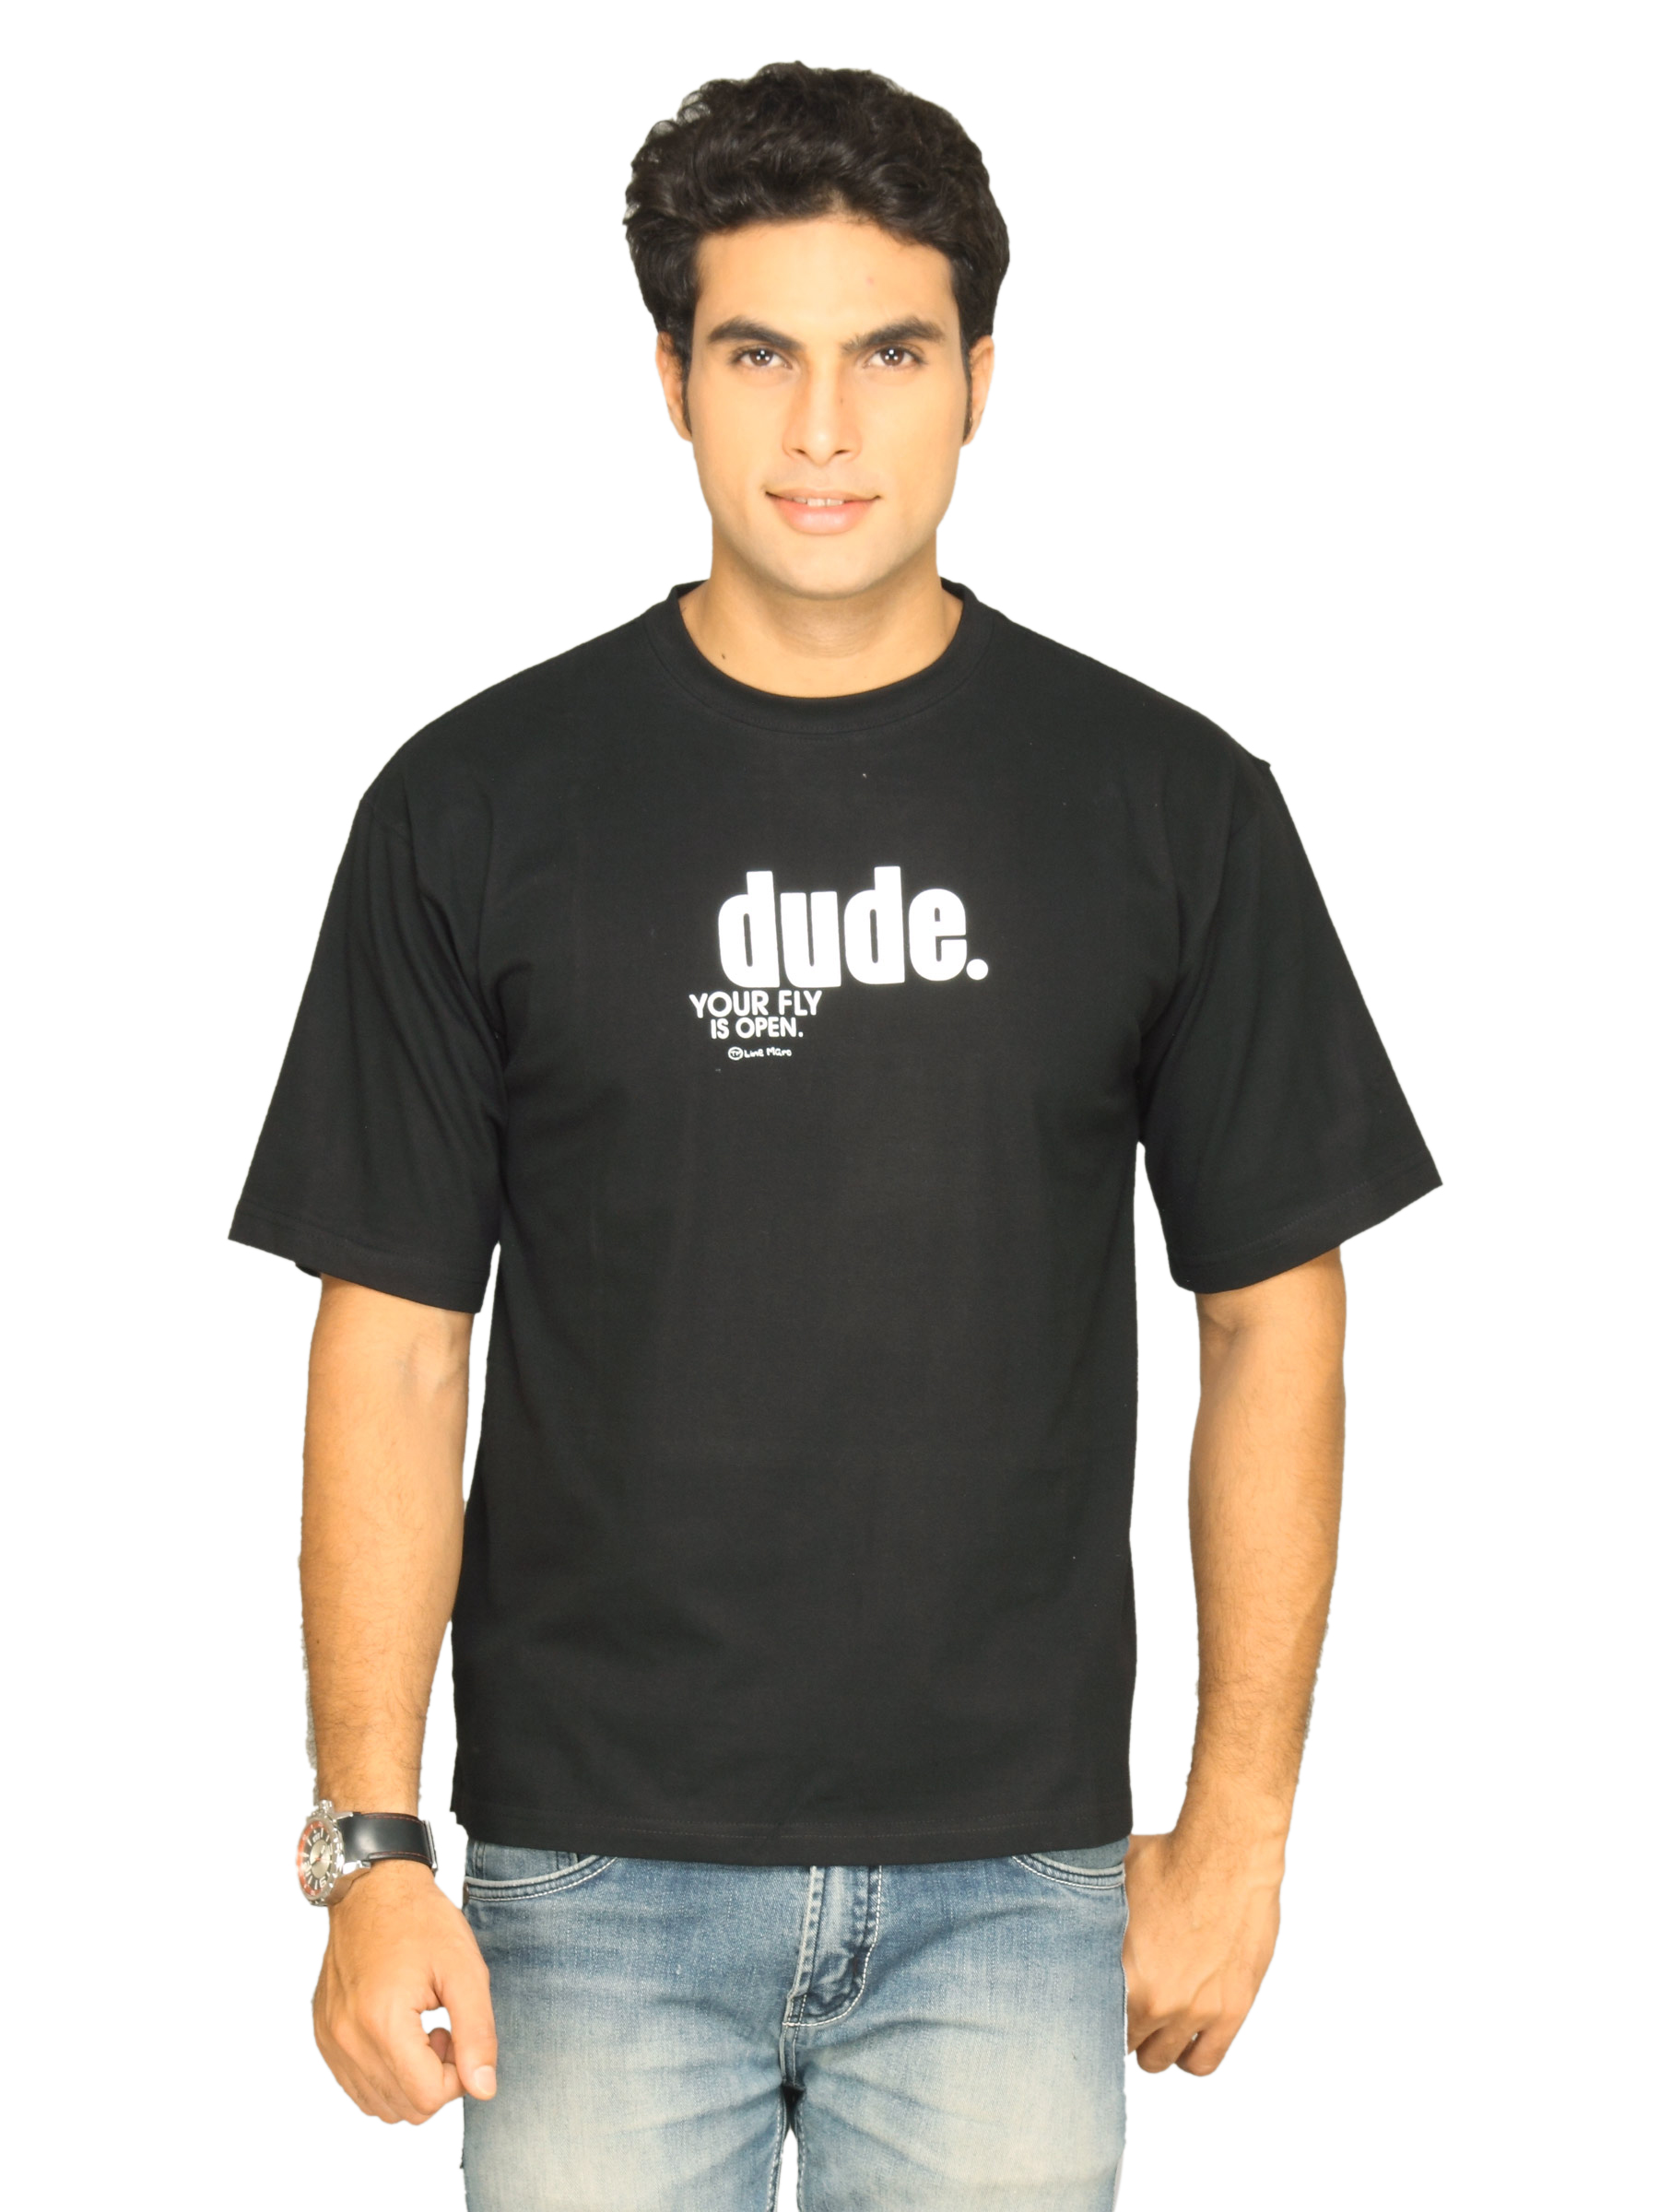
Tantra Men's Dude Black T-shirt
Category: Apparel / Topwear / Tshirts
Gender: Men
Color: Black
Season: Summer 2011
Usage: Casual